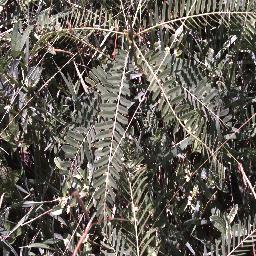
Label: negative